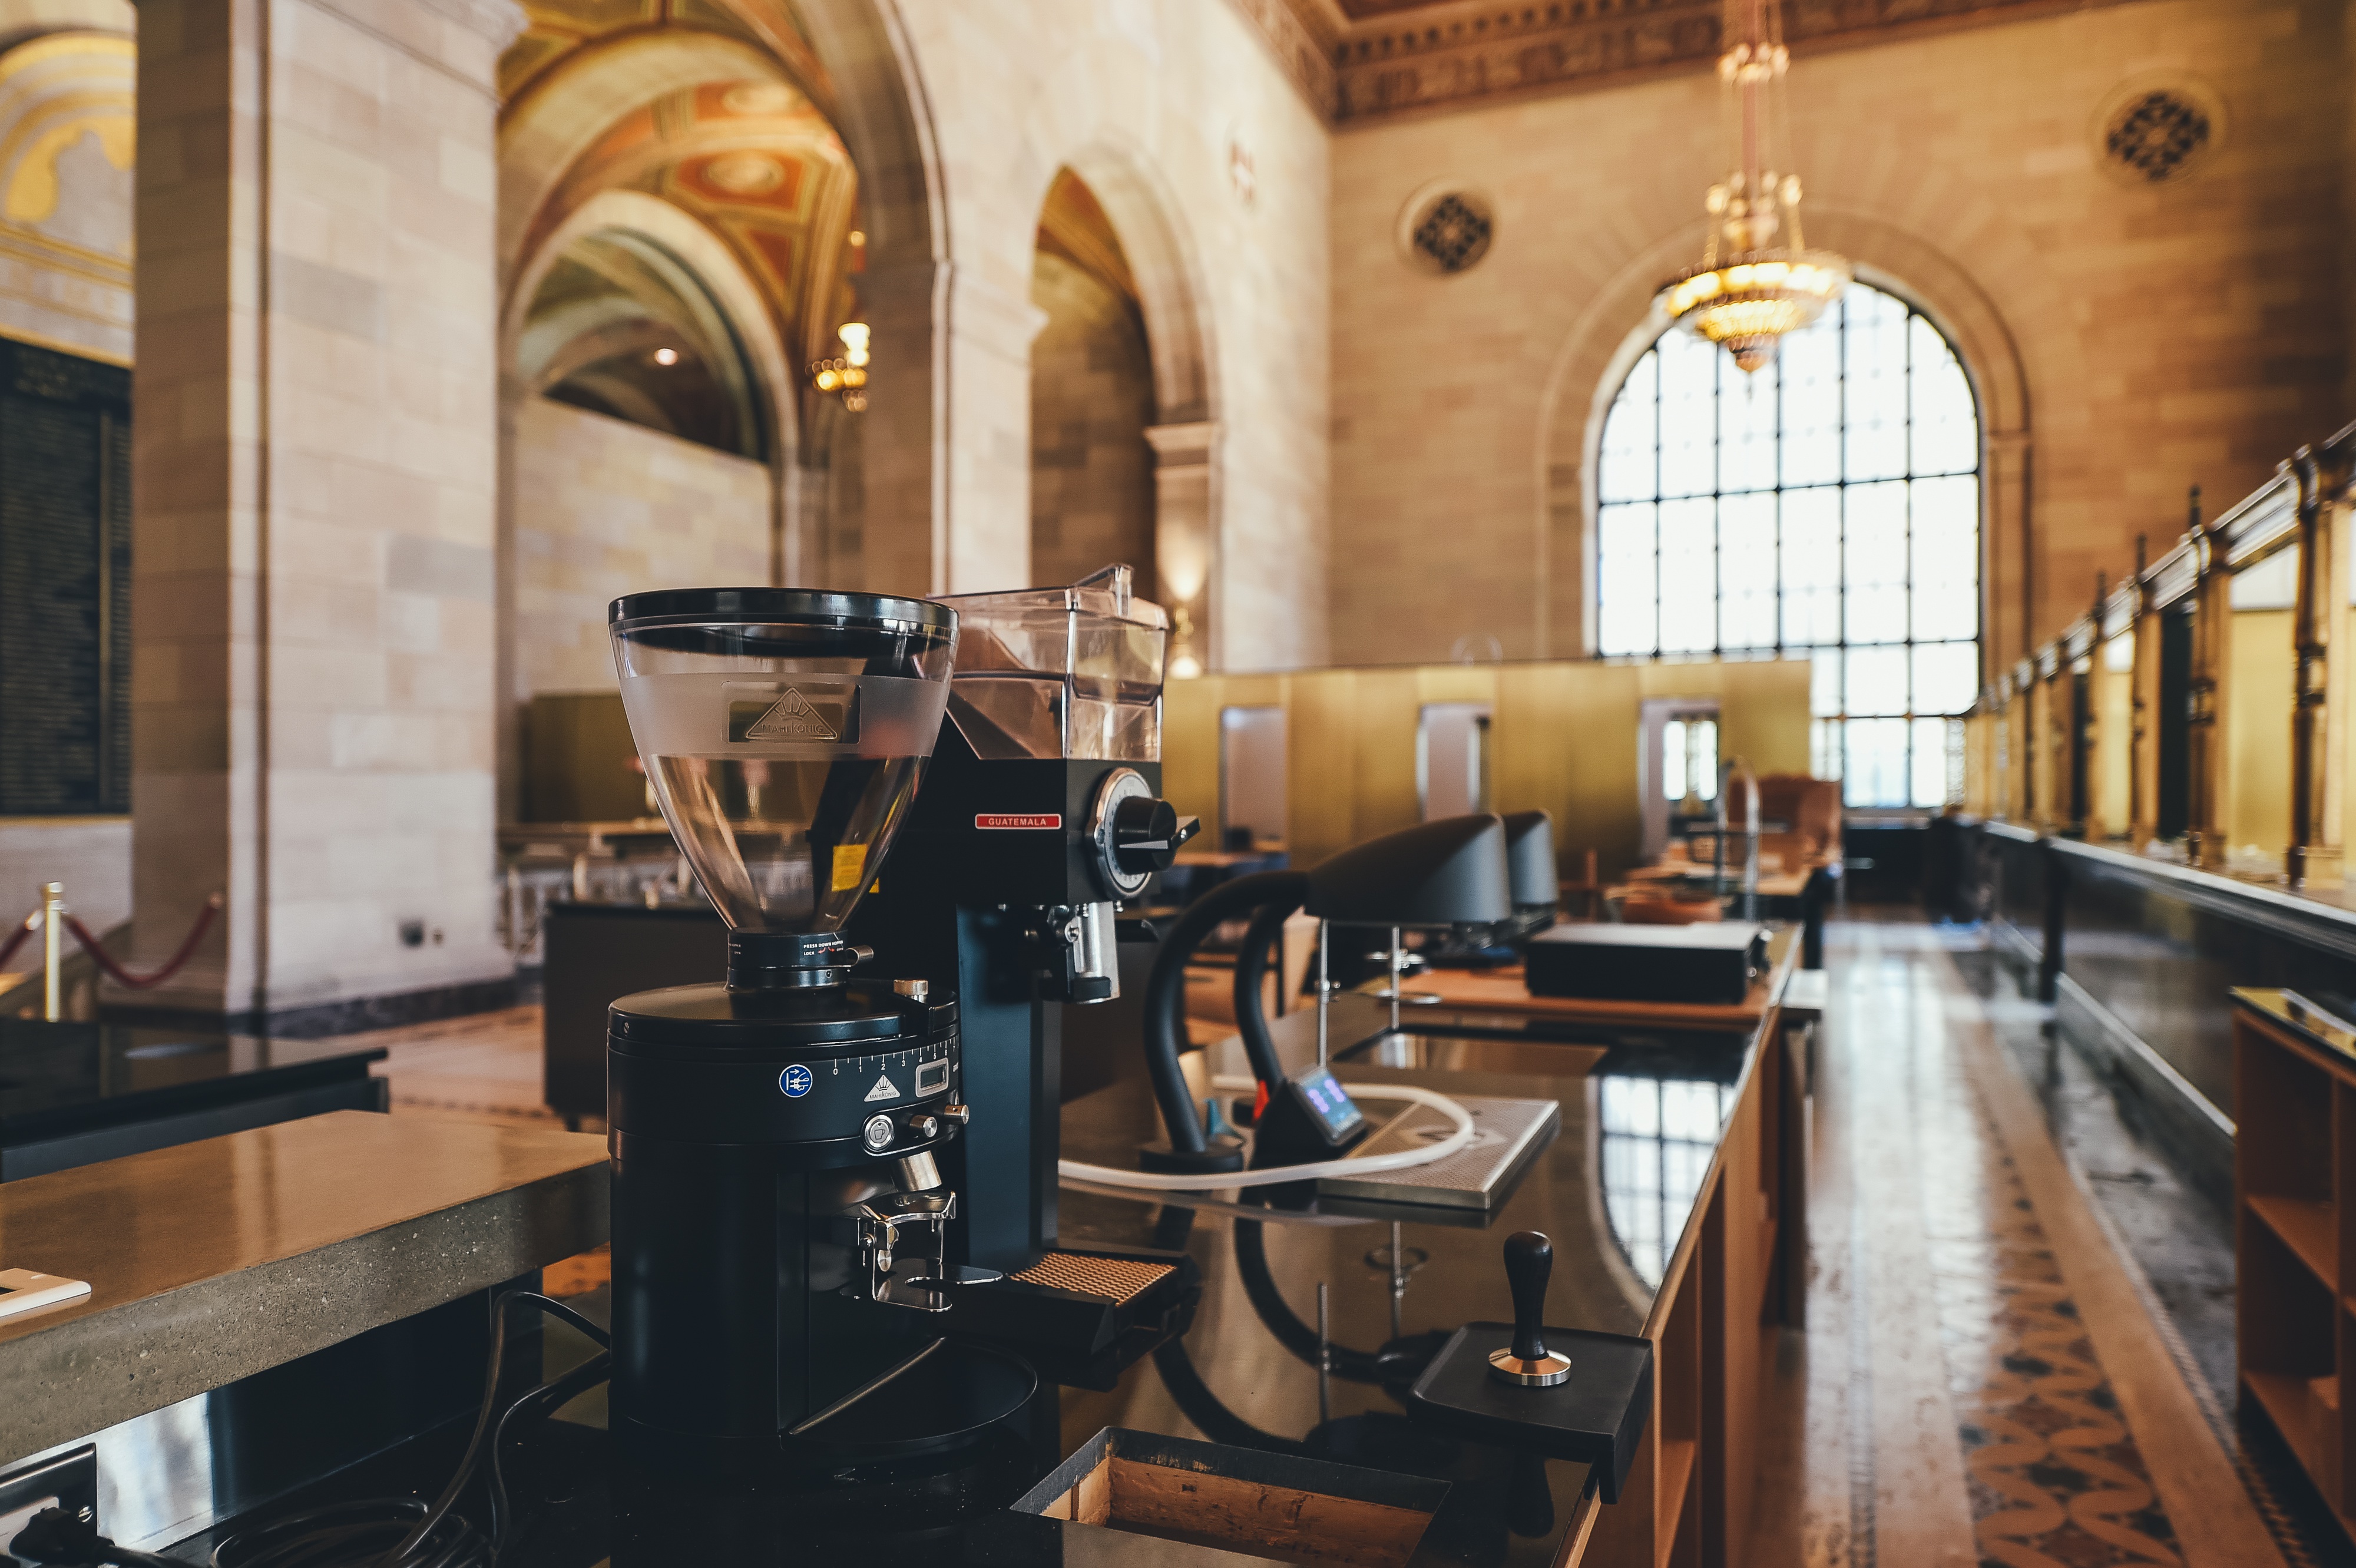
building, restaurant, bar, interior design, estate, man made object